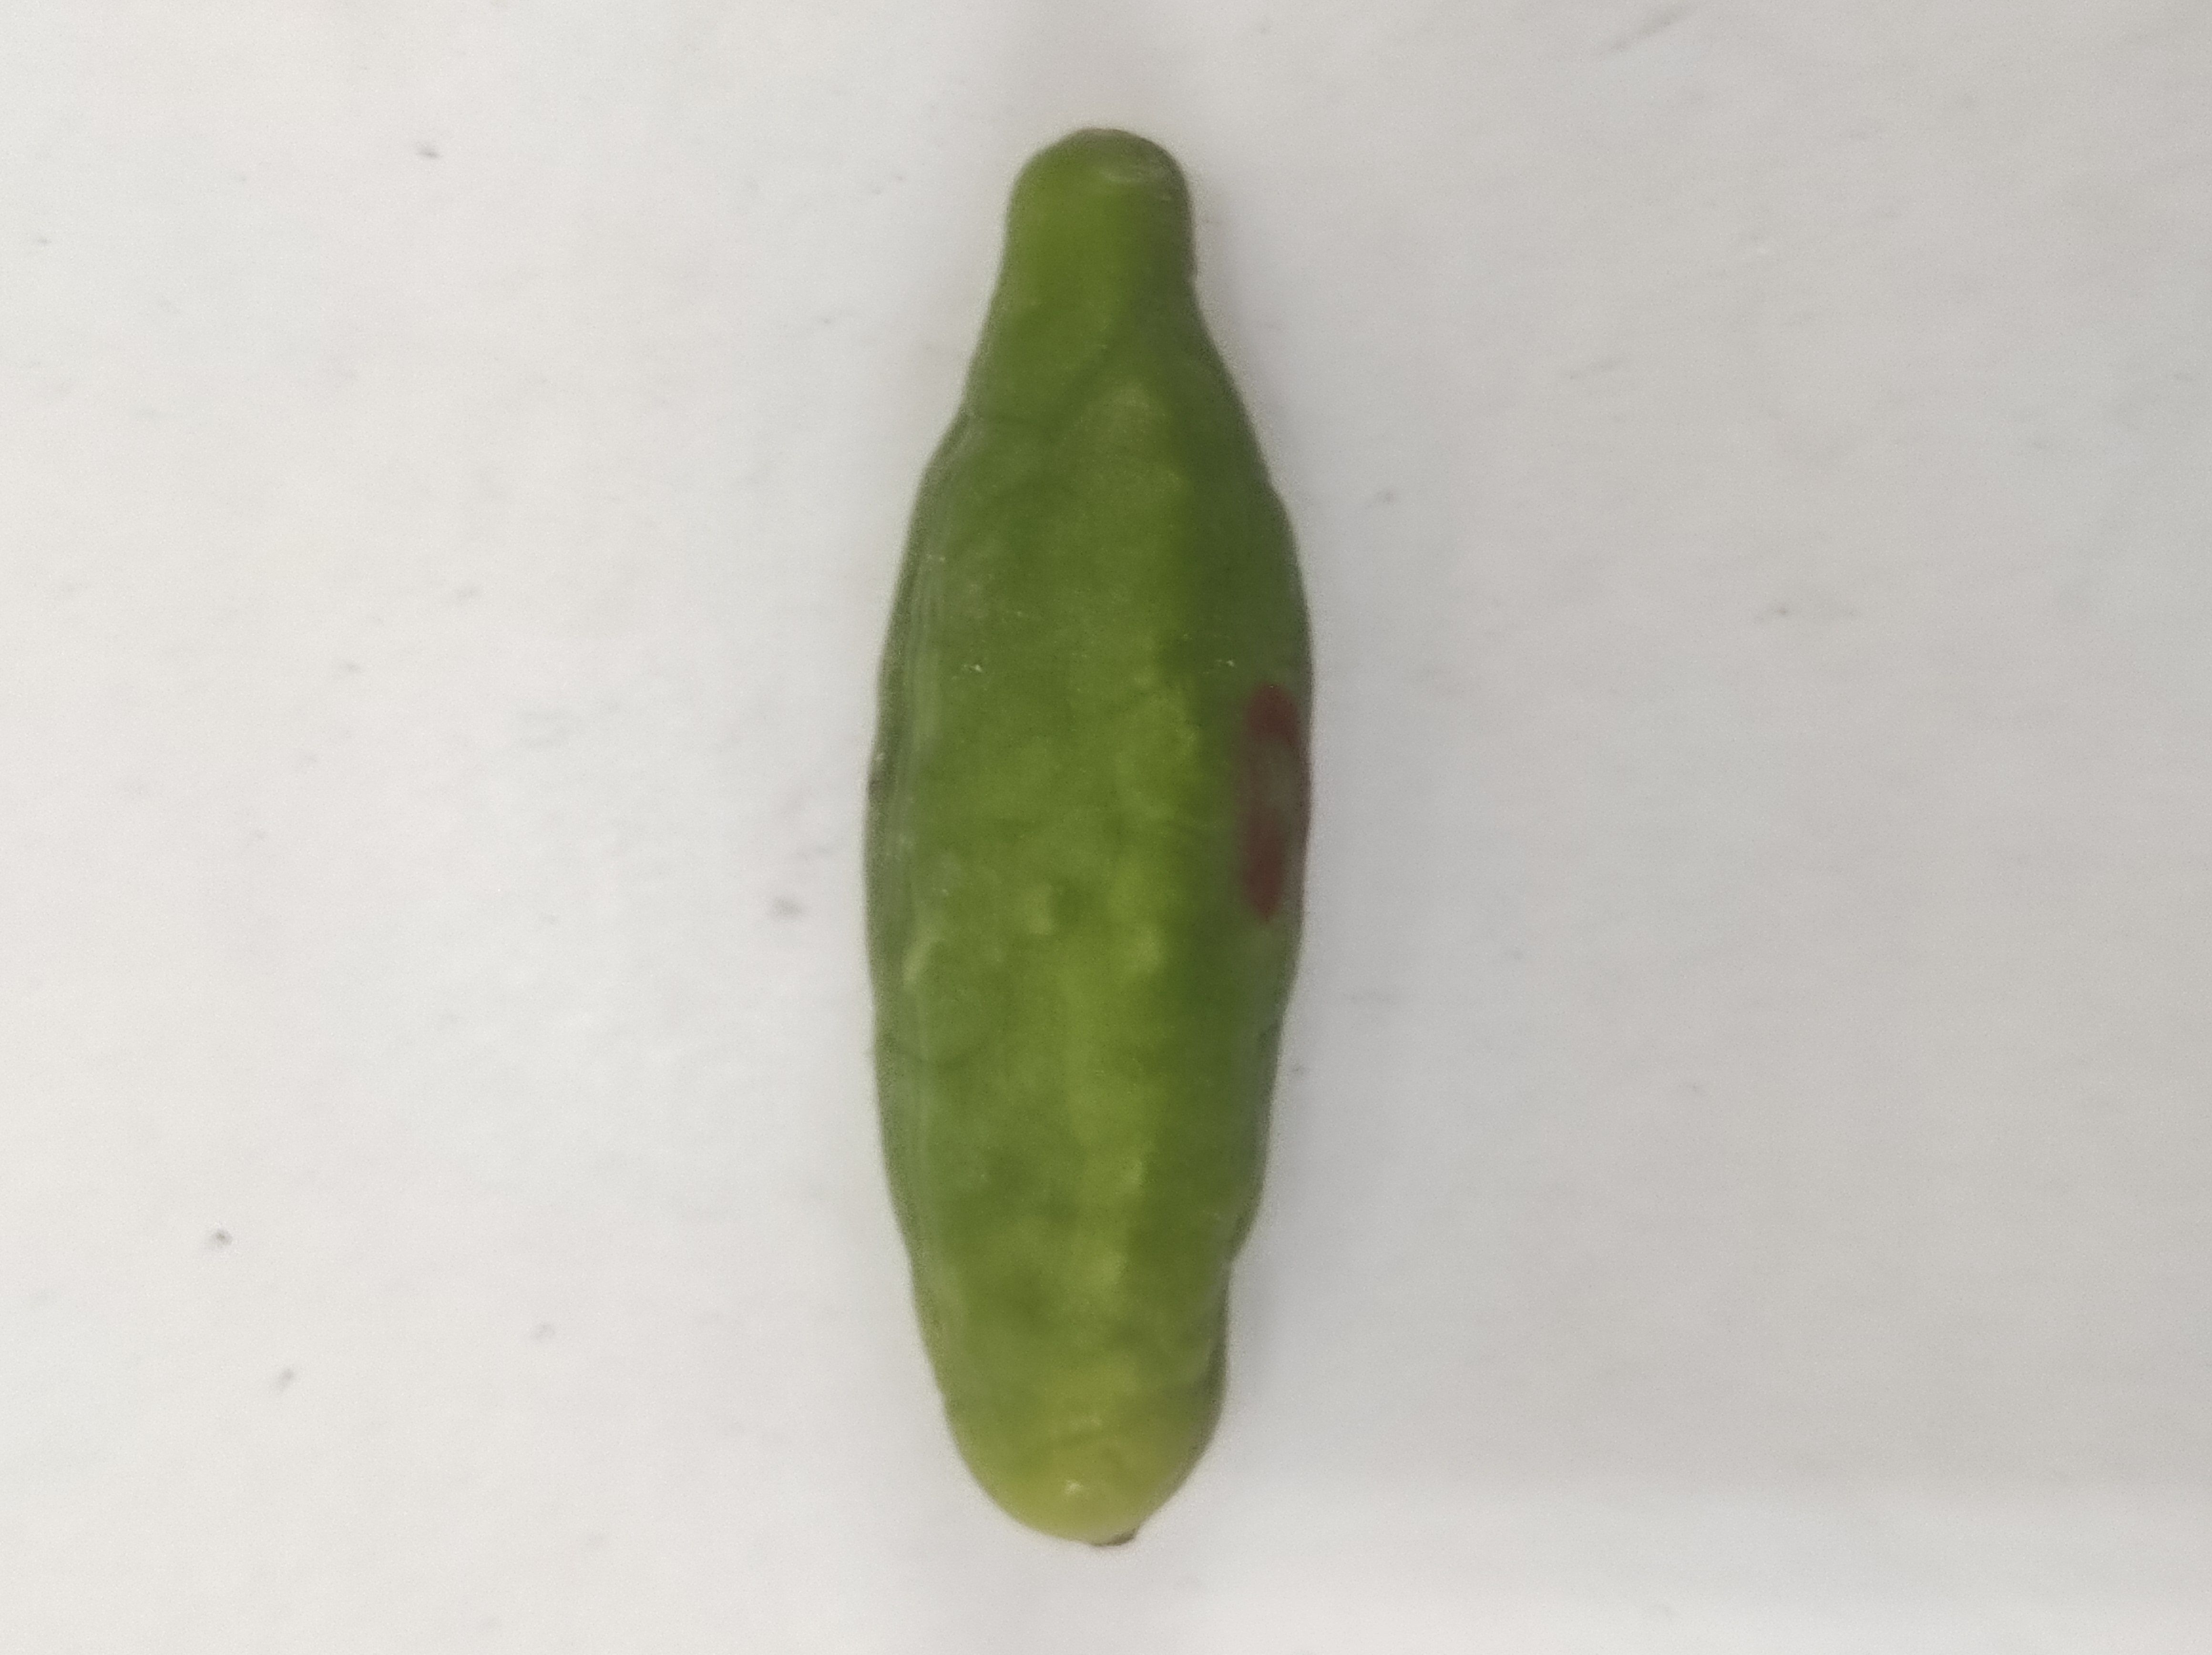
Crop: Ivy Gourd
Condition: Severely Damaged